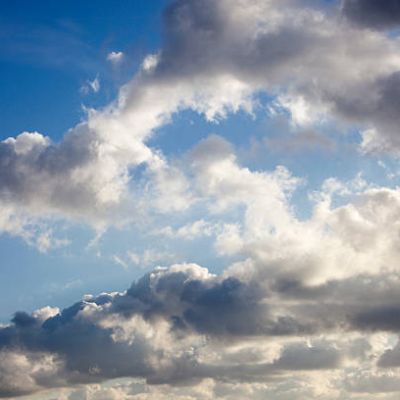
Cloud type: Altostratus (As)